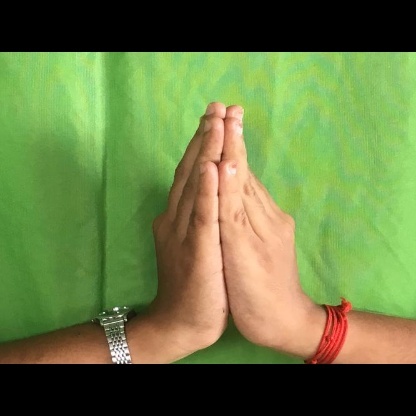
Mudra: Anjali